Speculum Virginum

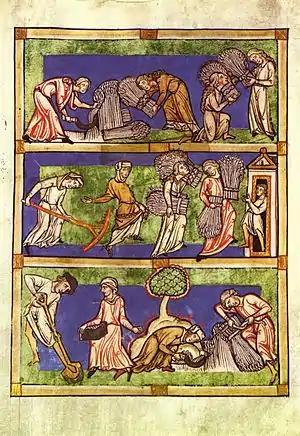
Illustration of a "harvest" allegory, from a 13th-century manuscript. The "Three Conditions of Woman": the virgins who dedicated themselves to Christ are shown as harvesting "hundredfold", the pious widows harvest "sixty-fold", and the pious married wives harvest "thirty-fold".

The (Latin for "Mirror of Virgins") is a 12th-century didactic treatise on female monastic life.